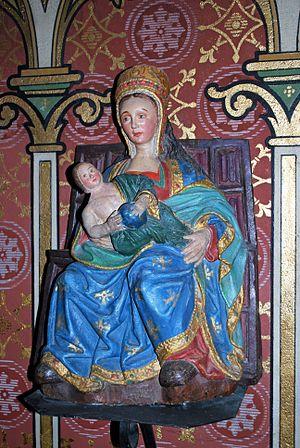
Libourne Chapelle de Condat